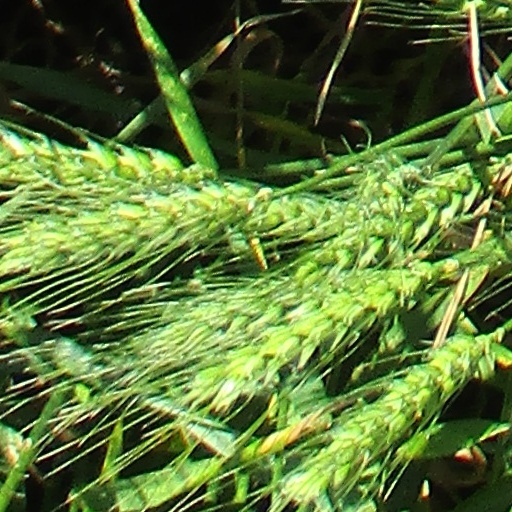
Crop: wheat